Museo del Prado

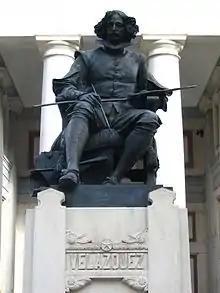
Statue of Diego Velázquez by Aniceto Marinas (1899), dominating the Velázquez entrance.

Between 1873 and 1900, the Prado helped decorate city halls, new universities, and churches. During the Second Spanish Republic from 1931 to 1936, the focus was on developing provincial museums. During the Spanish Civil War, upon the recommendation of the League of Nations, the museum staff removed 353 paintings, 168 drawings and the Dauphin's Treasure and sent the art to Valencia, then later to Girona, and finally to Geneva. The art had to be returned across French territory in night trains to the museum upon the commencement of World War II. During the early years of the dictatorship of Francisco Franco, many paintings were sent to embassies.